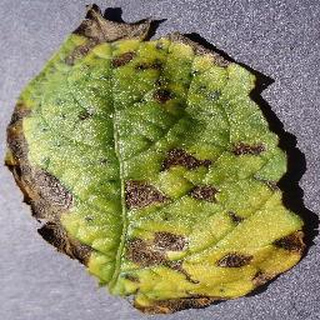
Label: potato_early_blight